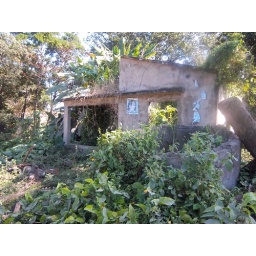
in 2007 river Maimon reached the level of about 6 meters above the roof of this house.